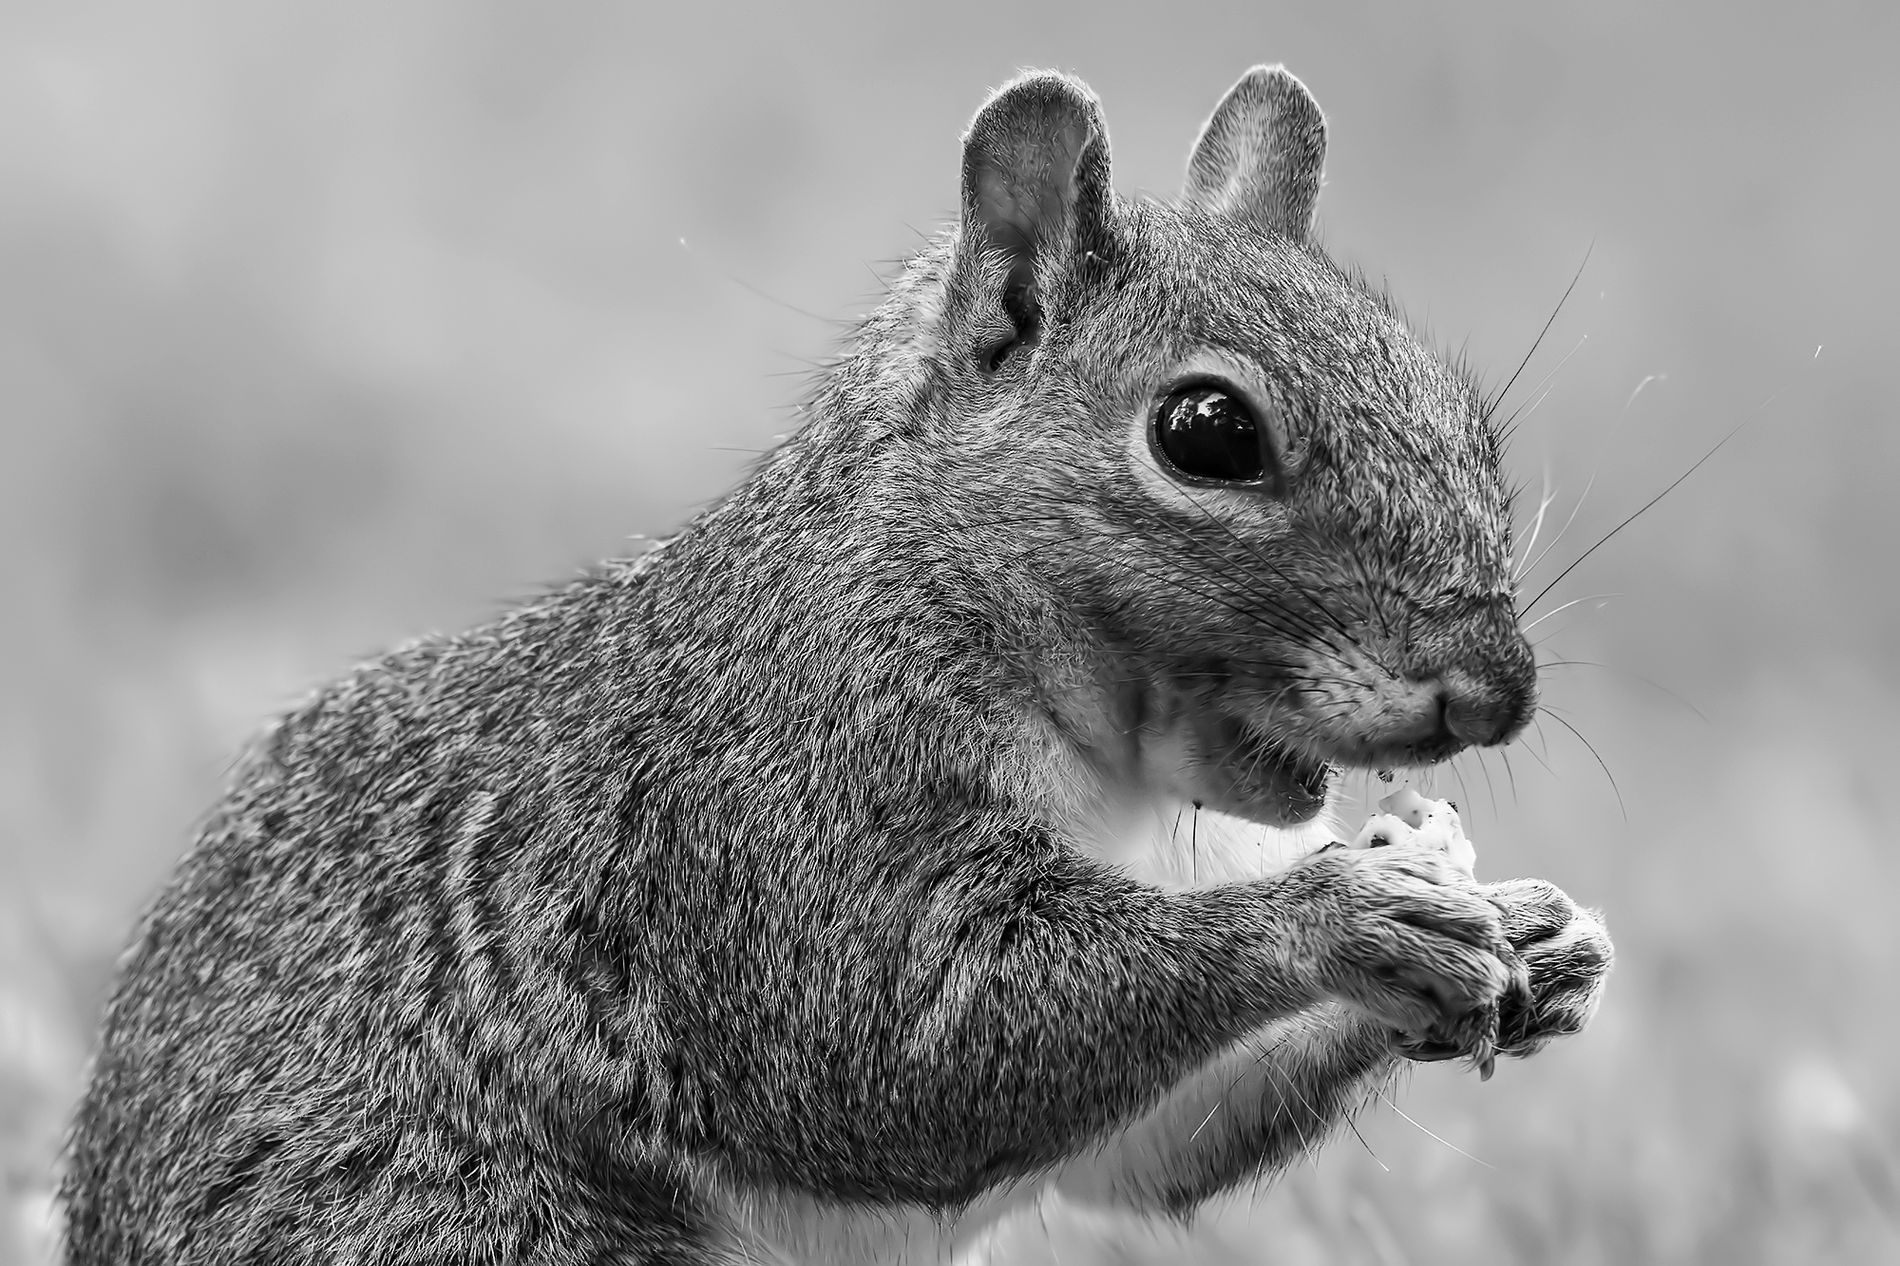
A black and white squirrel.
This is a black and white photo of a squirrel. The squirrel is holding and eating a small piece of food. Its big, round eye is clearly visible, and it looks very focused on eating. The Background is Very soft and blurry, making the squirrel stand out clearly.
There are no colors, only shades of gray, from light to dark, which gives the photo a classic feel. The photo was taken from a close-up and side angle. The style is natural and focused, and the atmosphere and mood feel calm and peaceful. The lighting is soft and even highlights the squirrel’s fur in a nice way, without strong shadows.
Labels: Animal, Mammal, Rodent, Rat, Squirrel, Blury Background, Food
Camera: NIKON CORPORATION NIKON D800
Lens: 150.0 mm f/2.8, Sigma APO Macro 150mm F2.8 EX DG HSM
Aperture: F6.3
Exposure: 1/400 sec
ISO: 800
Focal length: 150.0 mm